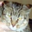
Label: cat